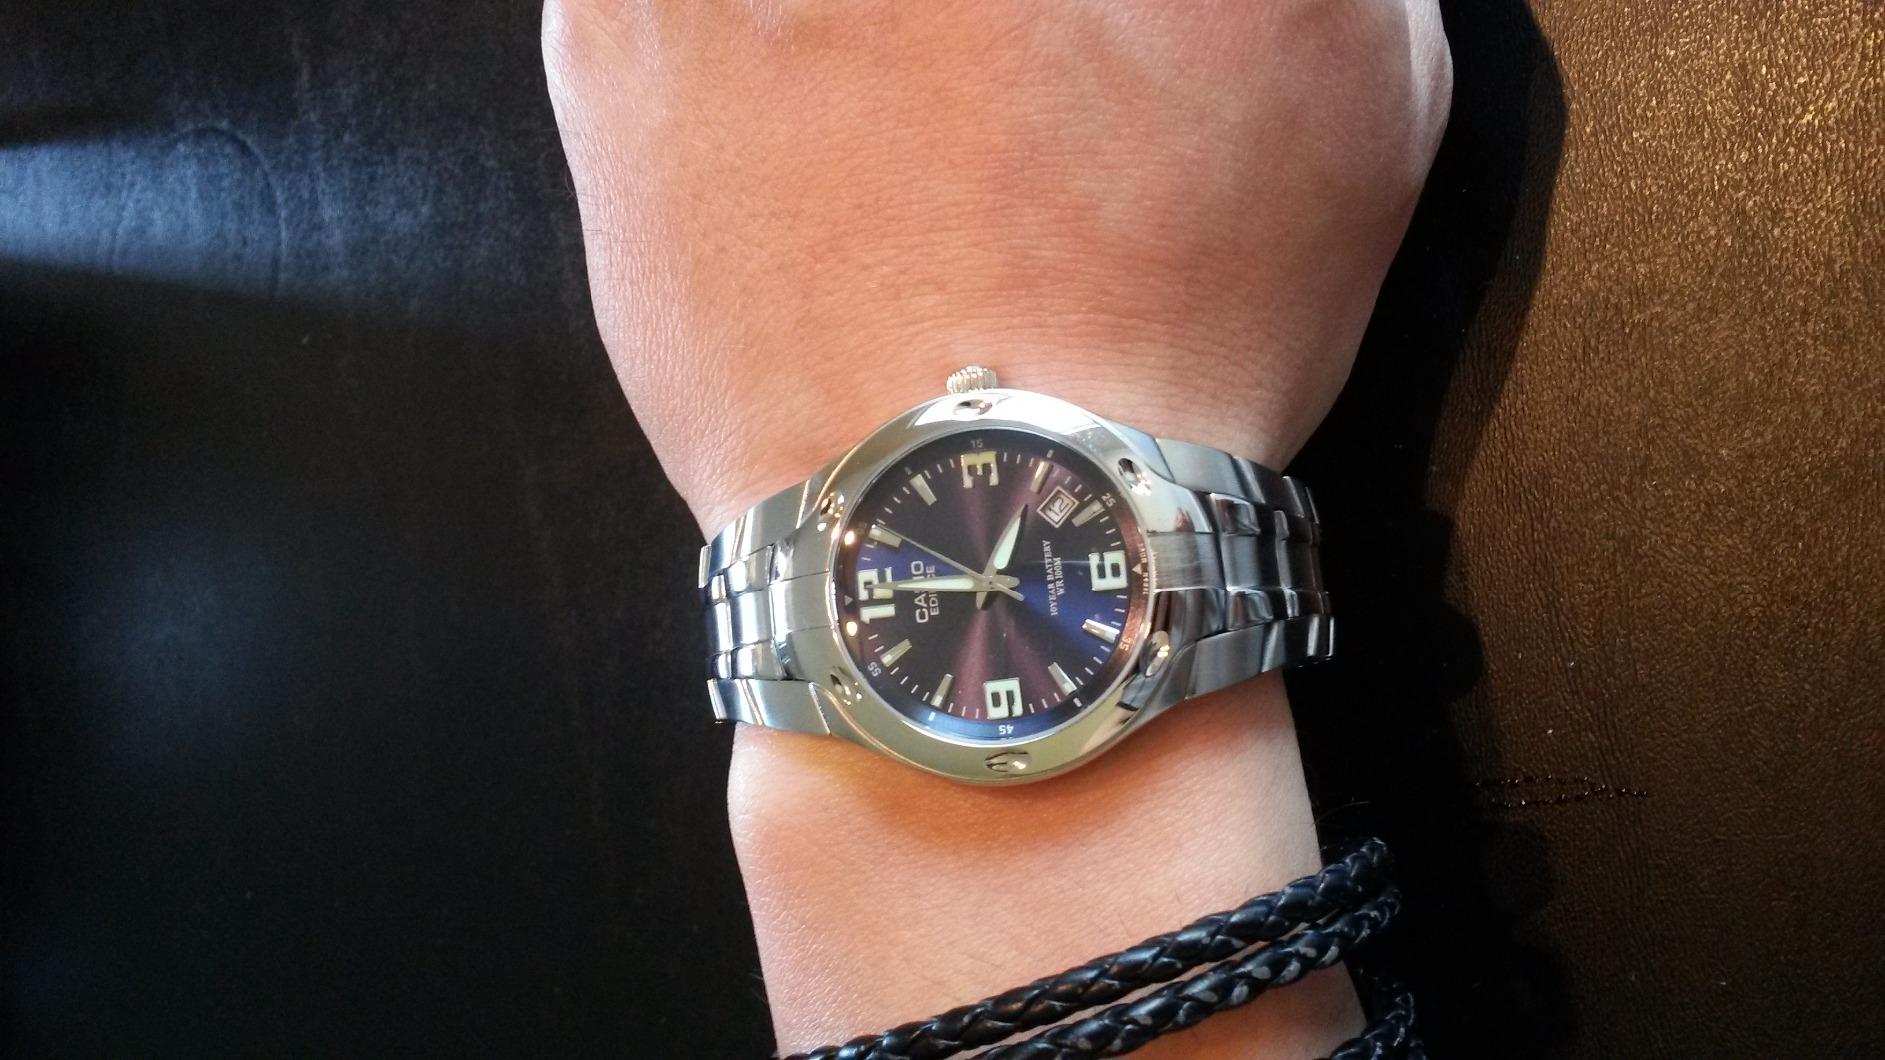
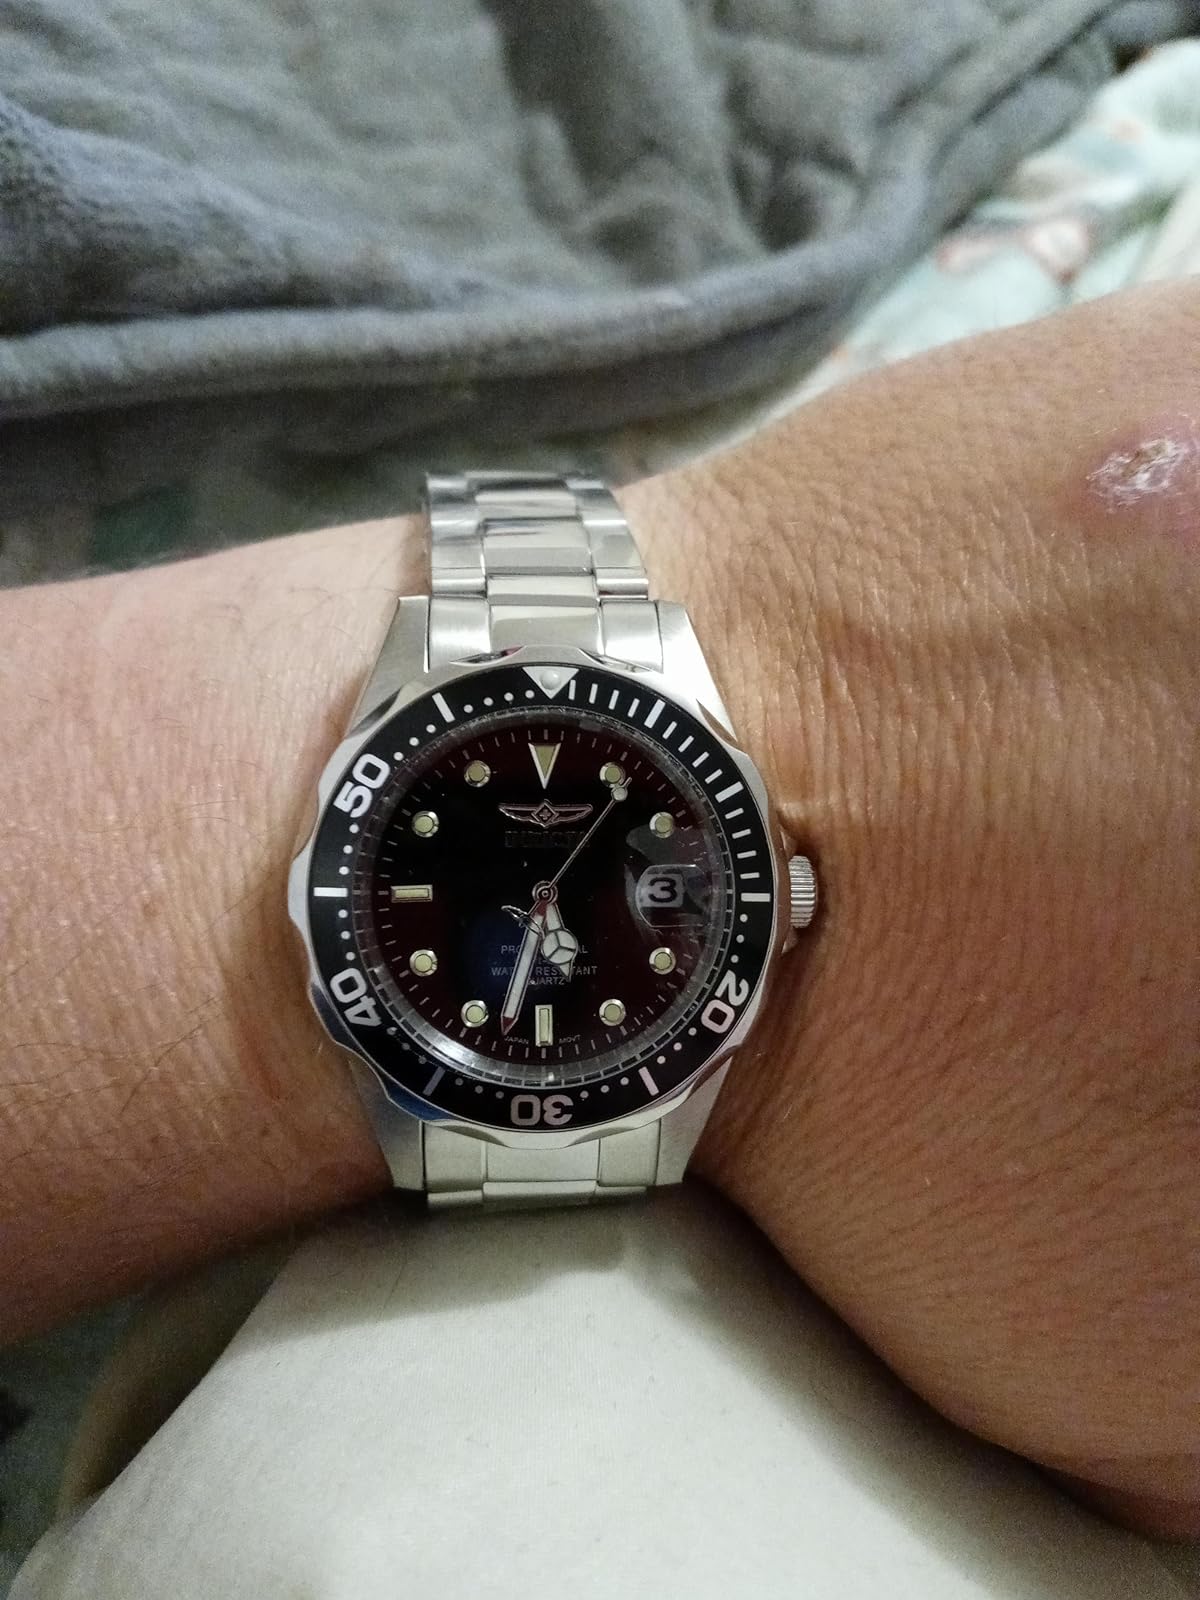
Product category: accessories_watch
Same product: no